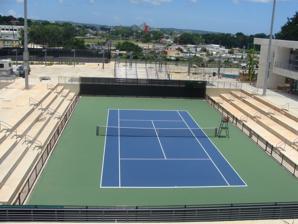
Building: RUM Tennis Courts
Country: Puerto Rico
Year built: 2010
18°12′59.18″N 67°08′40.45″W / 18.2164389°N 67.1445694°W / 18.2164389; -67.1445694 Courts at University of Puerto Rico Mayagüez campus RUM Tennis Courts Full name Pedro “Golo” Laracuente Matías Tennis Courts Location UPRM Barrio Miradero Mayagüez, Puerto Rico Coordinates 18°12′59.18″N 67°08′40.45″W / 18.2164389°N 67.1445694°W / 18.2164389; -67.1445694 Owner Autoridad para el Financiamiento de la Infraestructura (AFI) Capacity 3,200 ( tennis ) Surface Outdoors Construction Opened 2010 Construction cost $ 9.7 million Tenants 2010 Central American and Caribbean Games 2011 Davis Cup Americas Zone Group II The RUM Tennis Courts or the Pedro “Golo” Laracuente Tennis Courts is a tennis center at the University of Puerto Rico at Mayagüez in Mayagüez, Puerto Rico , as part of a sports complex with the RUM Natatorium and the RUM Racquetball Courts . Built in 2010 next to the natatorium, it held the 2010 Central American and Caribbean Games' tennis competitions . It was named after former UPRM tennis athlete and coach, Pedro “Golo” Laracuente, when his former-student Emily Viqueira retired her name from candidacy, feeling that "[her] name and Golo's were going to compete and that [she] did not want to compete with [her] teacher." Of Puerto Rico's approximately hundred tennis courts, eight are located at the complex, with two of these being principal courts, since they are flanked by cement bleachers on both sides. It is the permanent home of the UPRM's tennis club, Mayagüez RaCktenis, whose membership costs range between $100.00 to $250.00. Its use is usually limited to the UPRM students, varsity athletes and Mayagüez RaCktenis members. However, other local clubs may also use the space. The courts aren't used for tennis exclusively, as the space can be rented and some activities, such as the UPRM Meteorology Festival, are held there. Puerto Rico portal References